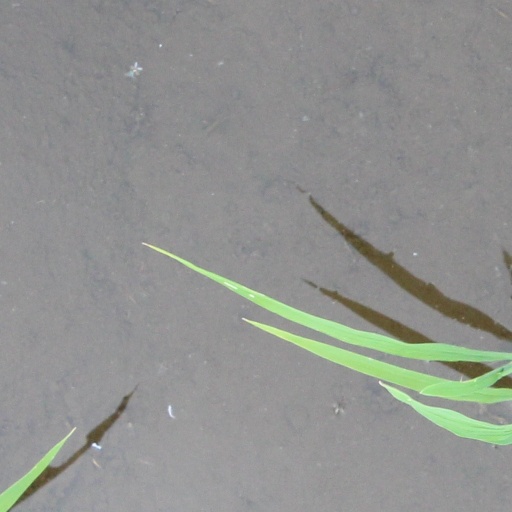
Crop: rice